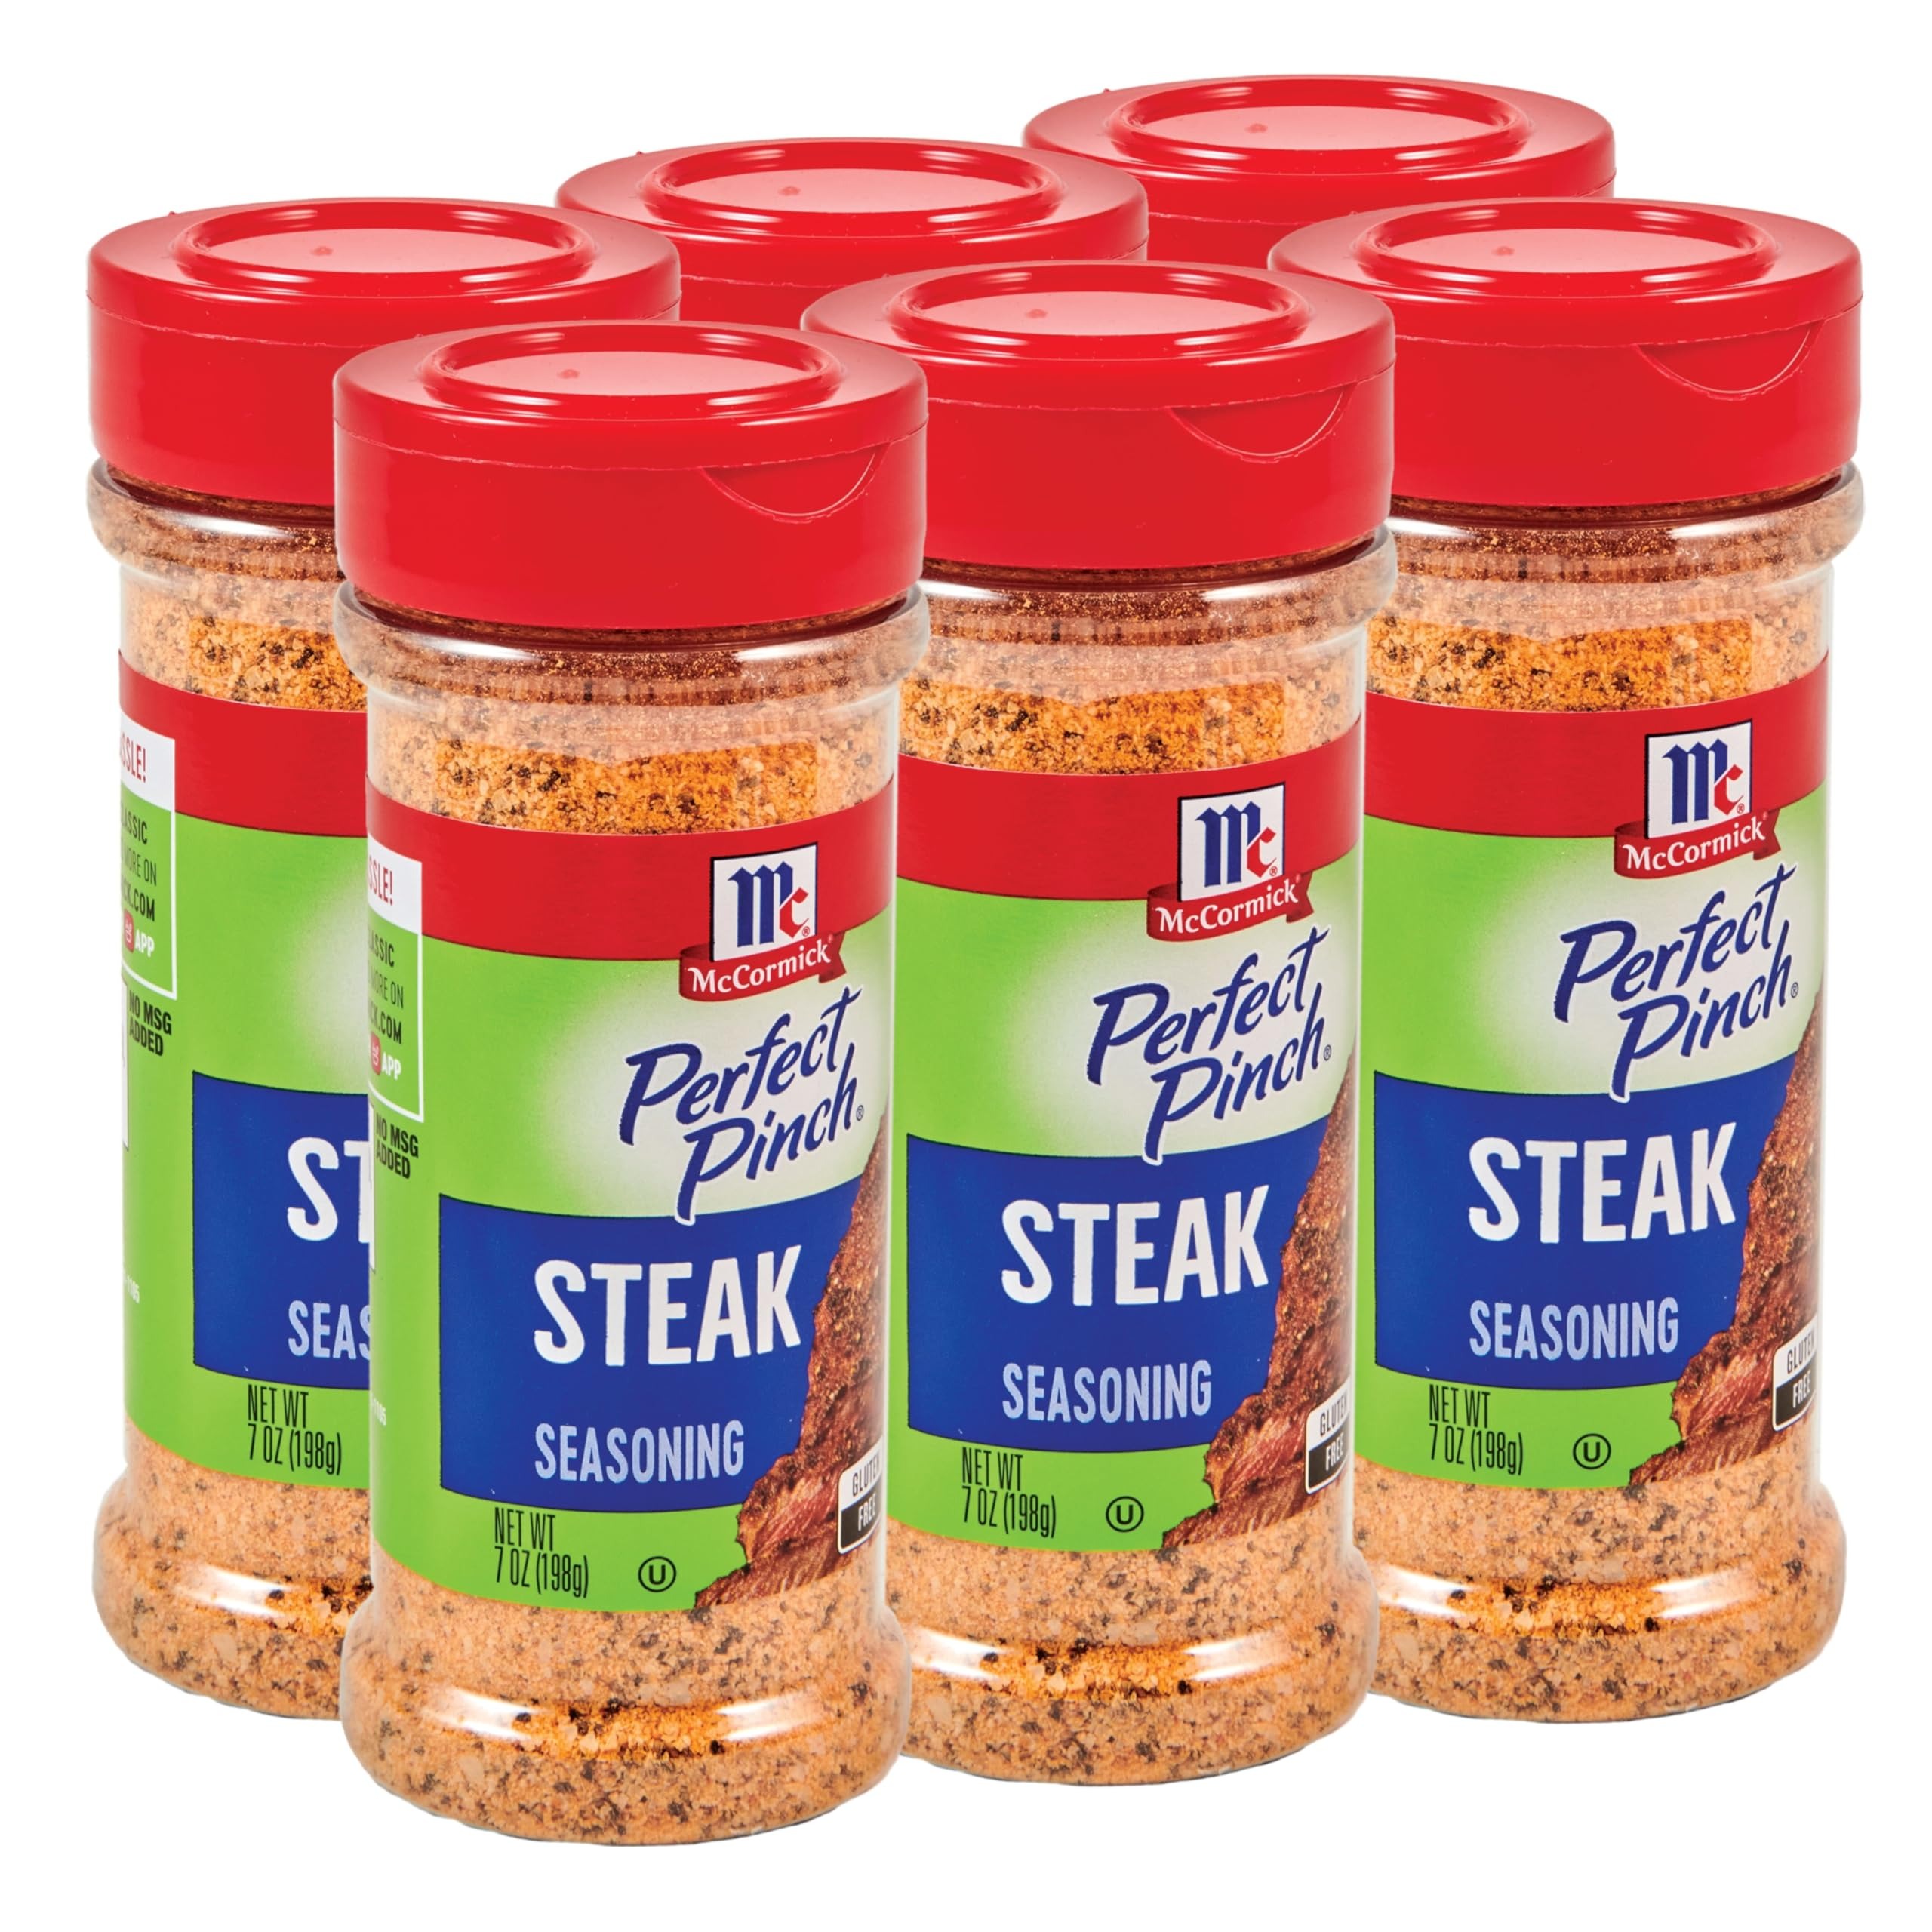
Item Name: McCormick Perfect Pinch Steak Seasoning, 7 oz (Pack of 6)
Bullet Point 1: McCormick Perfect Pinch Steak Seasoning delivers steakhouse quality taste
Bullet Point 2: Bold blend of onion, garlic, black pepper, paprika and celery seed
Bullet Point 3: Great on steaks, burgers, roasts, chicken and roasted potatoes
Bullet Point 4: Gluten free; no MSG added
Bullet Point 5: Convenient bottle with a flip-top for easy dispensing
Value: 42.0
Unit: Ounce

Price: 23.29